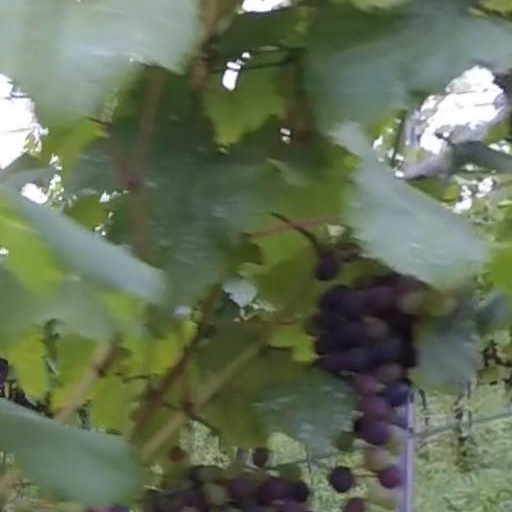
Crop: grape